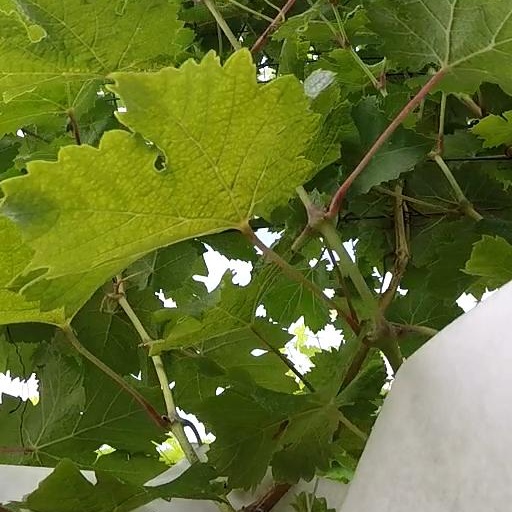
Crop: grape